Pogroms during the Russian Civil War

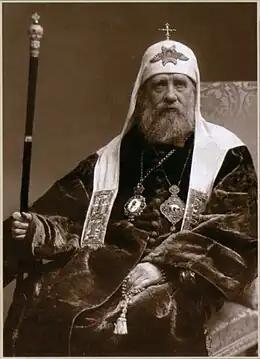
Patriarch Tikhon of Moscow, head of the Russian Orthodox Church, who condemned the pogroms by the White movement.

The Armed Forces of South Russia displayed entrenched antisemitic prejudices and they had already stood against the equal rights of minorities established in 1917. In their view, the Jews were responsible for the fall of Tsarism and supported Bolshevism as a whole, and the Protocols of the Elders of Zion were widely distributed among the White forces. The South Russian propaganda agency, under the command of , spread rumors about Jews shooting from the windows of buildings at retreating soldiers and about alleged Jewish regiments. The antisemitism of the Whites was supported by a significant part of the clergy of the Russian Orthodox Church, who saw Jews as a godless people who wanted to take power over the "Holy Rus". However, Patriarch Tikhon of Moscow unequivocally condemned the pogroms. In a pastoral letter of 21 July 1919, he wrote that rapes of Jews were "a disgrace to their perpetrators, a disgrace to the Holy Church."